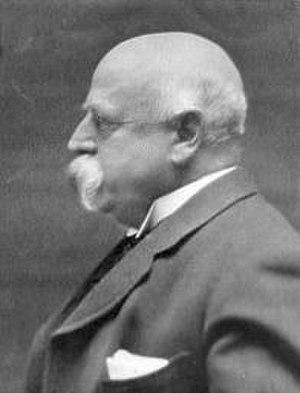
George Browne Post était un architecte américain qui s'est essentiellement inspiré du style Beaux-Arts. Il fut l'élève de Richard Morris Hunt, mais à la différence de la plupart des architectes de sa génération, il était ingénieur civil, diplômé de la New York University en 1858. Il est surtout connu pour avoir dessiné le bâtiment de la Bourse de New York, le City College of New York, ou encore le New York World Building qui fut le plus haut bâtiment du monde entre 1890 et 1894.